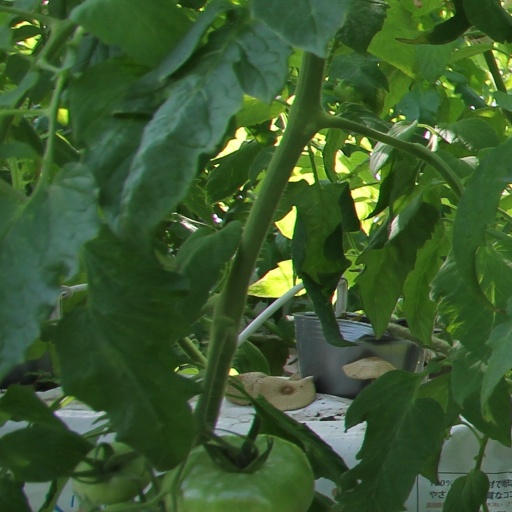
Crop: tomato